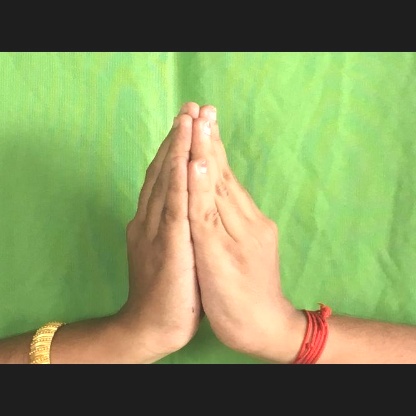
Mudra: Anjali